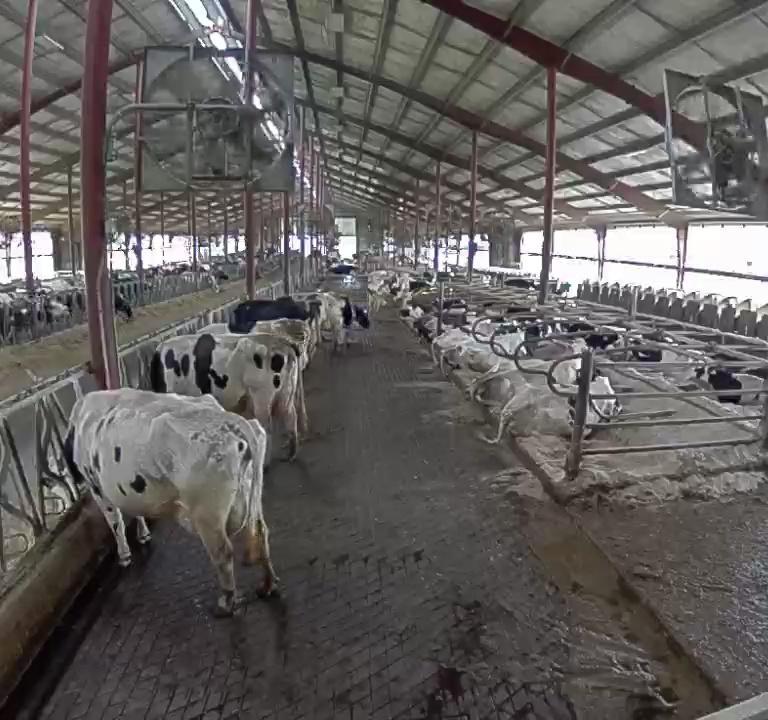
Number of cows: 9